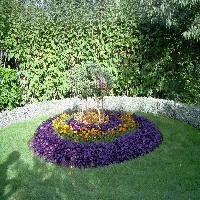
Weather: sun or clear